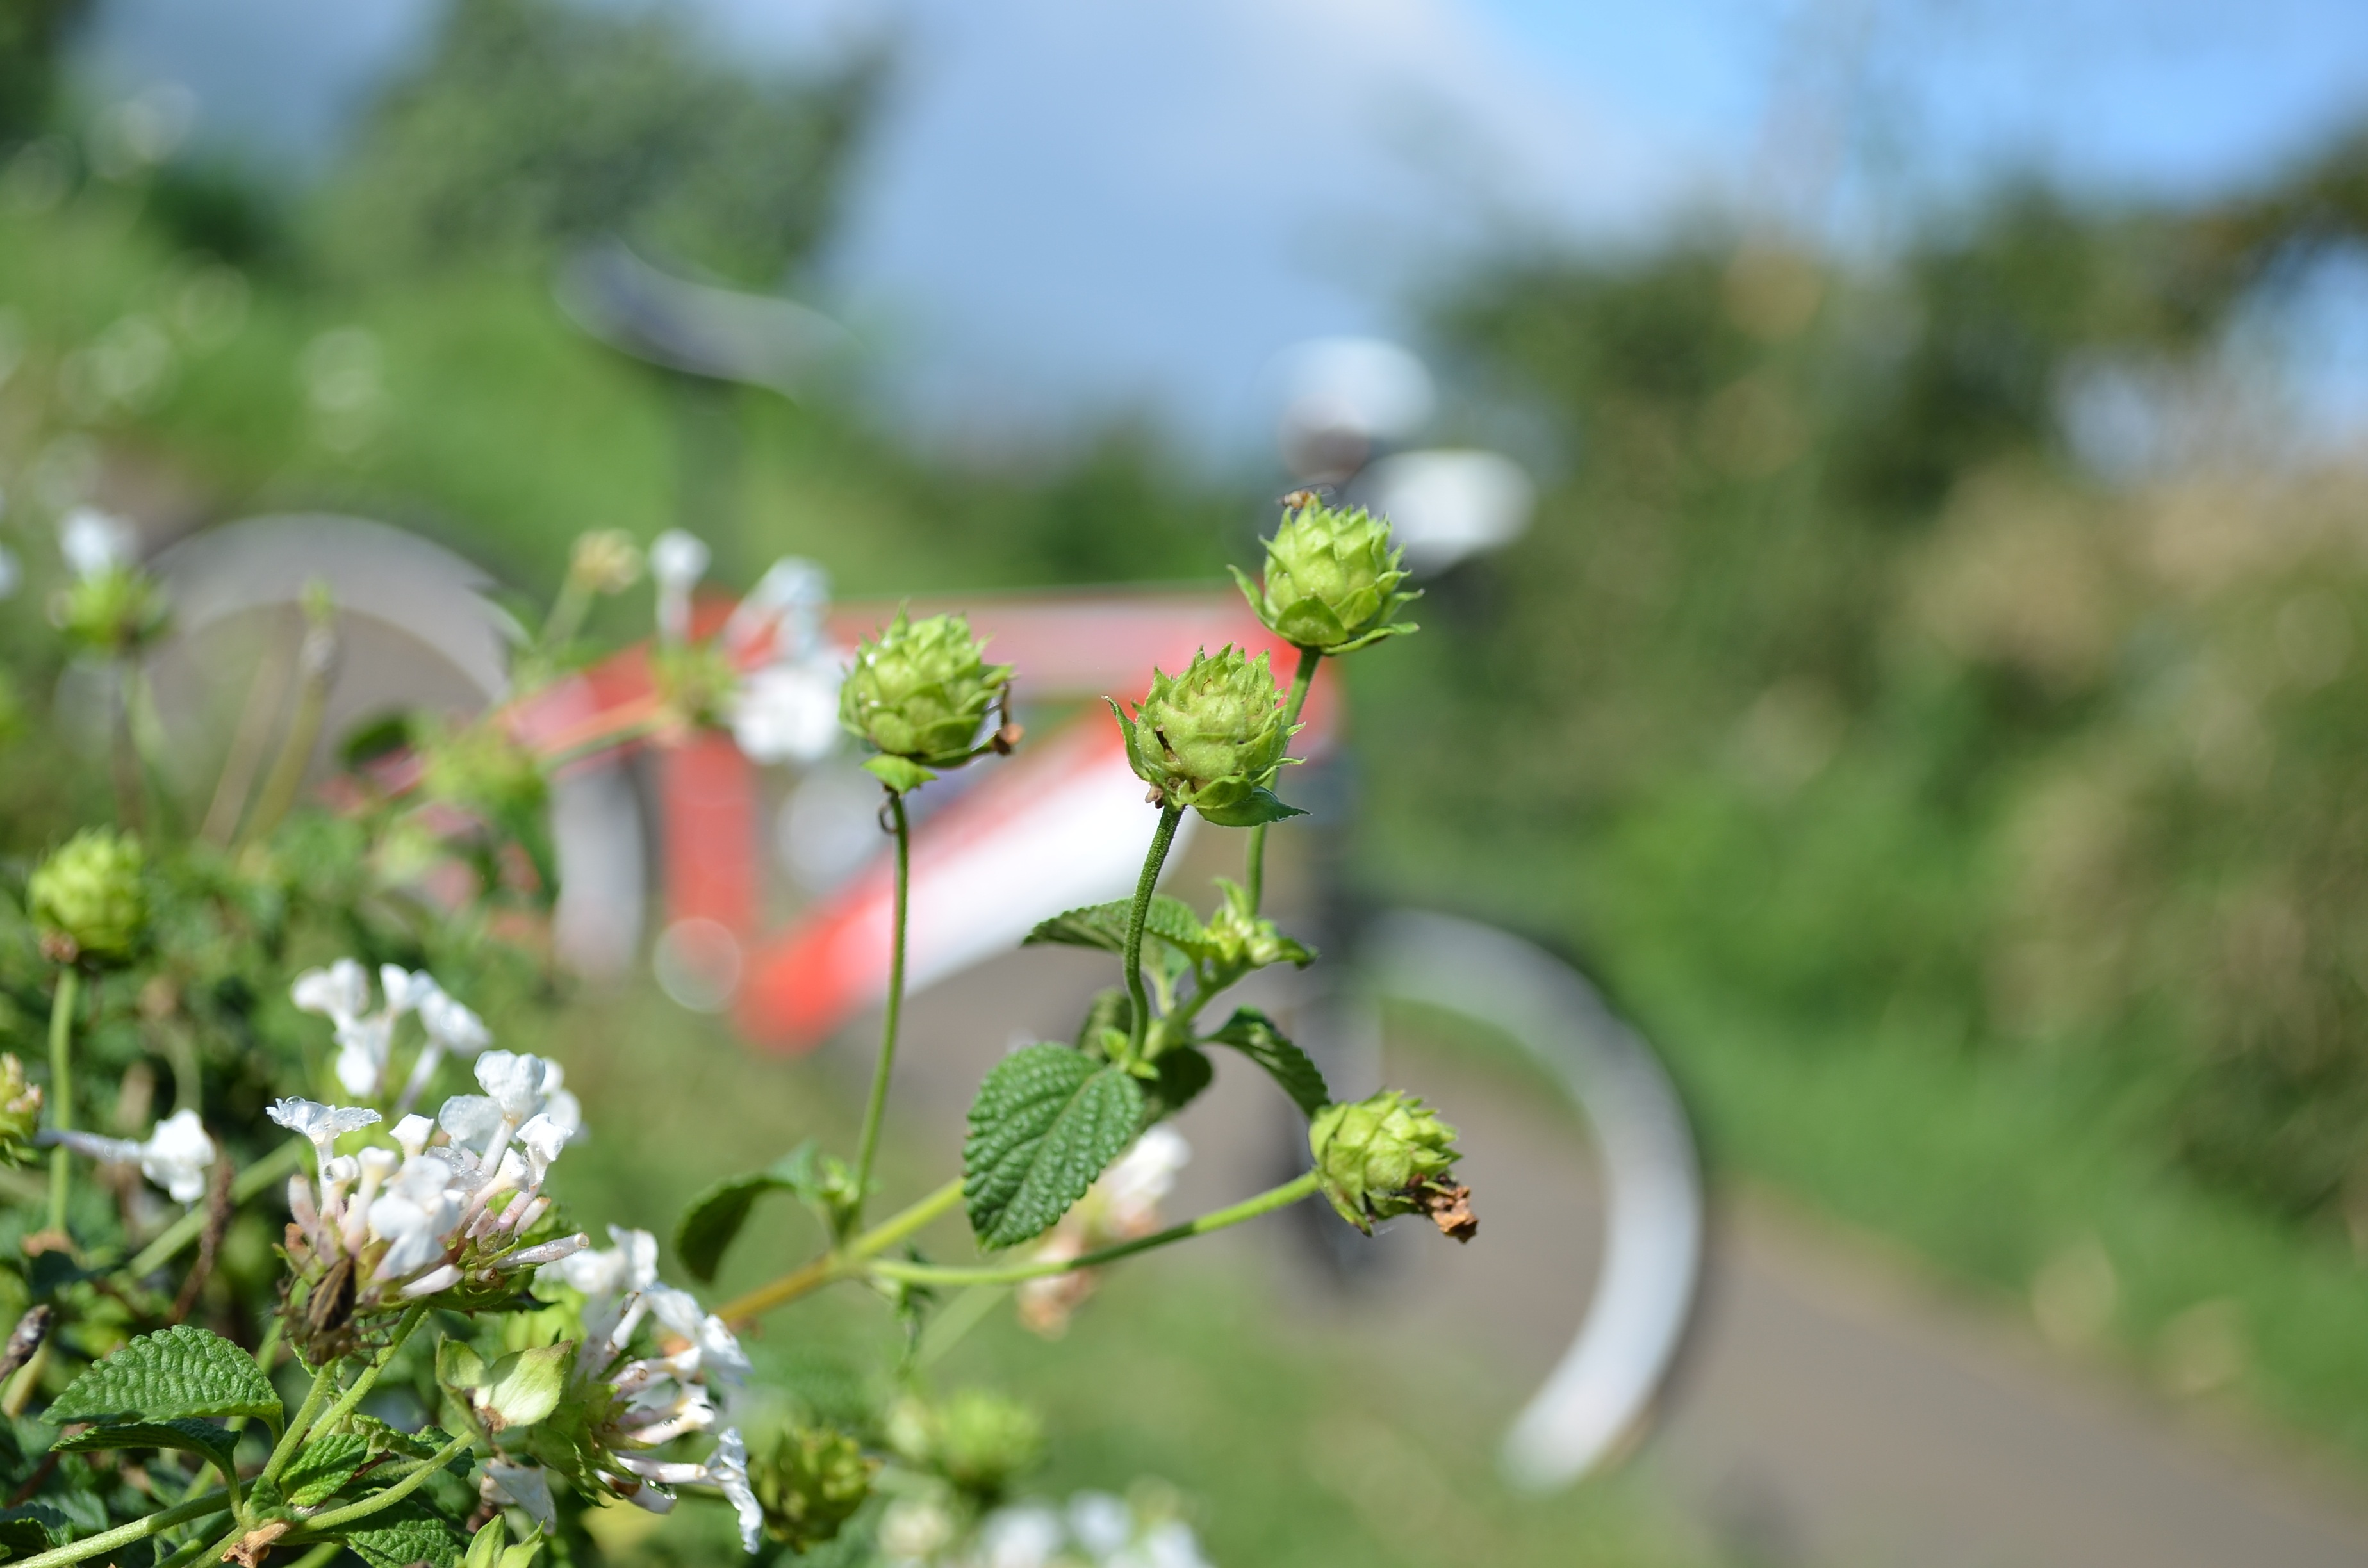
nature, branch, blossom, plant, meadow, leaf, flower, bike, summer, travel, food, spring, green, produce, macro, botany, garden, flora, wildflower, flowers, shrub, break, macro photography, flowering plant, land plant